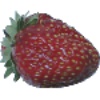
Label: Strawberry Wedge 1